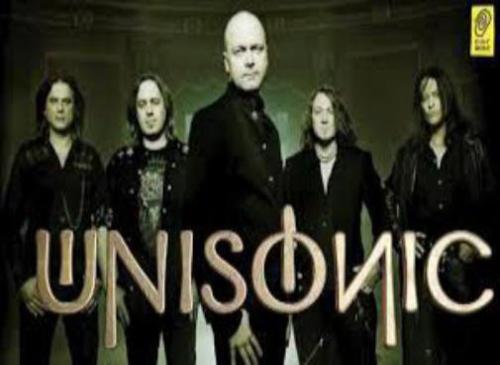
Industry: Leisure